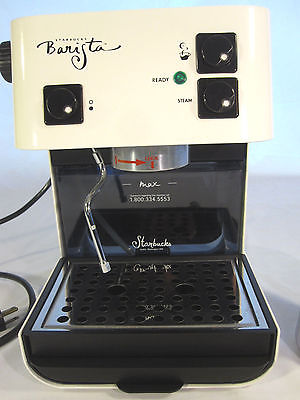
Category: coffee maker